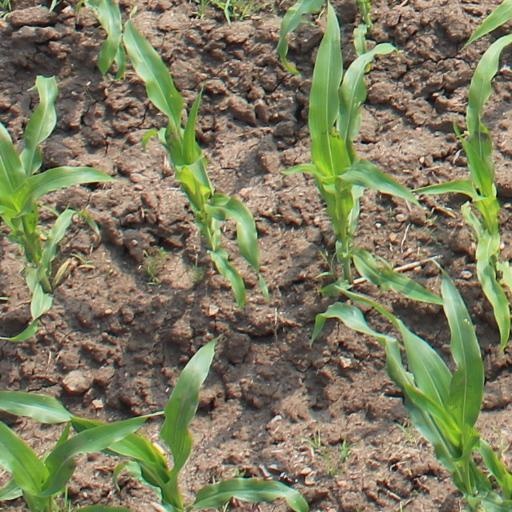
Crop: maize; corn